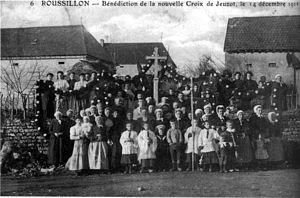
Roussillon est une commune française située dans le département de l'Isère, en région Auvergne-Rhône-Alpes.